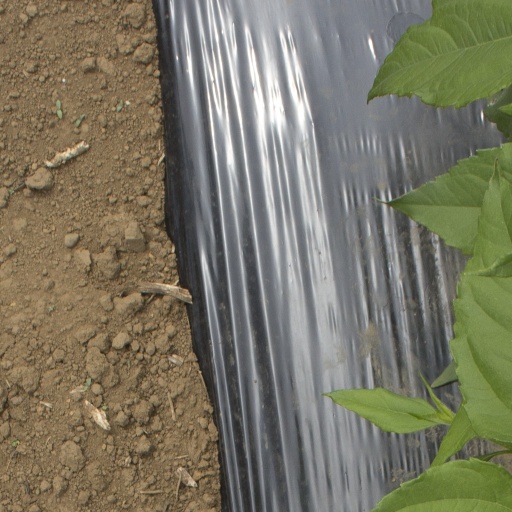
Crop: Jerusalem artichoke